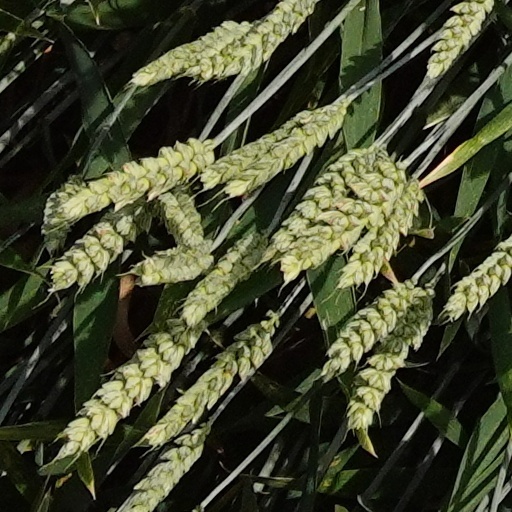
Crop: wheat